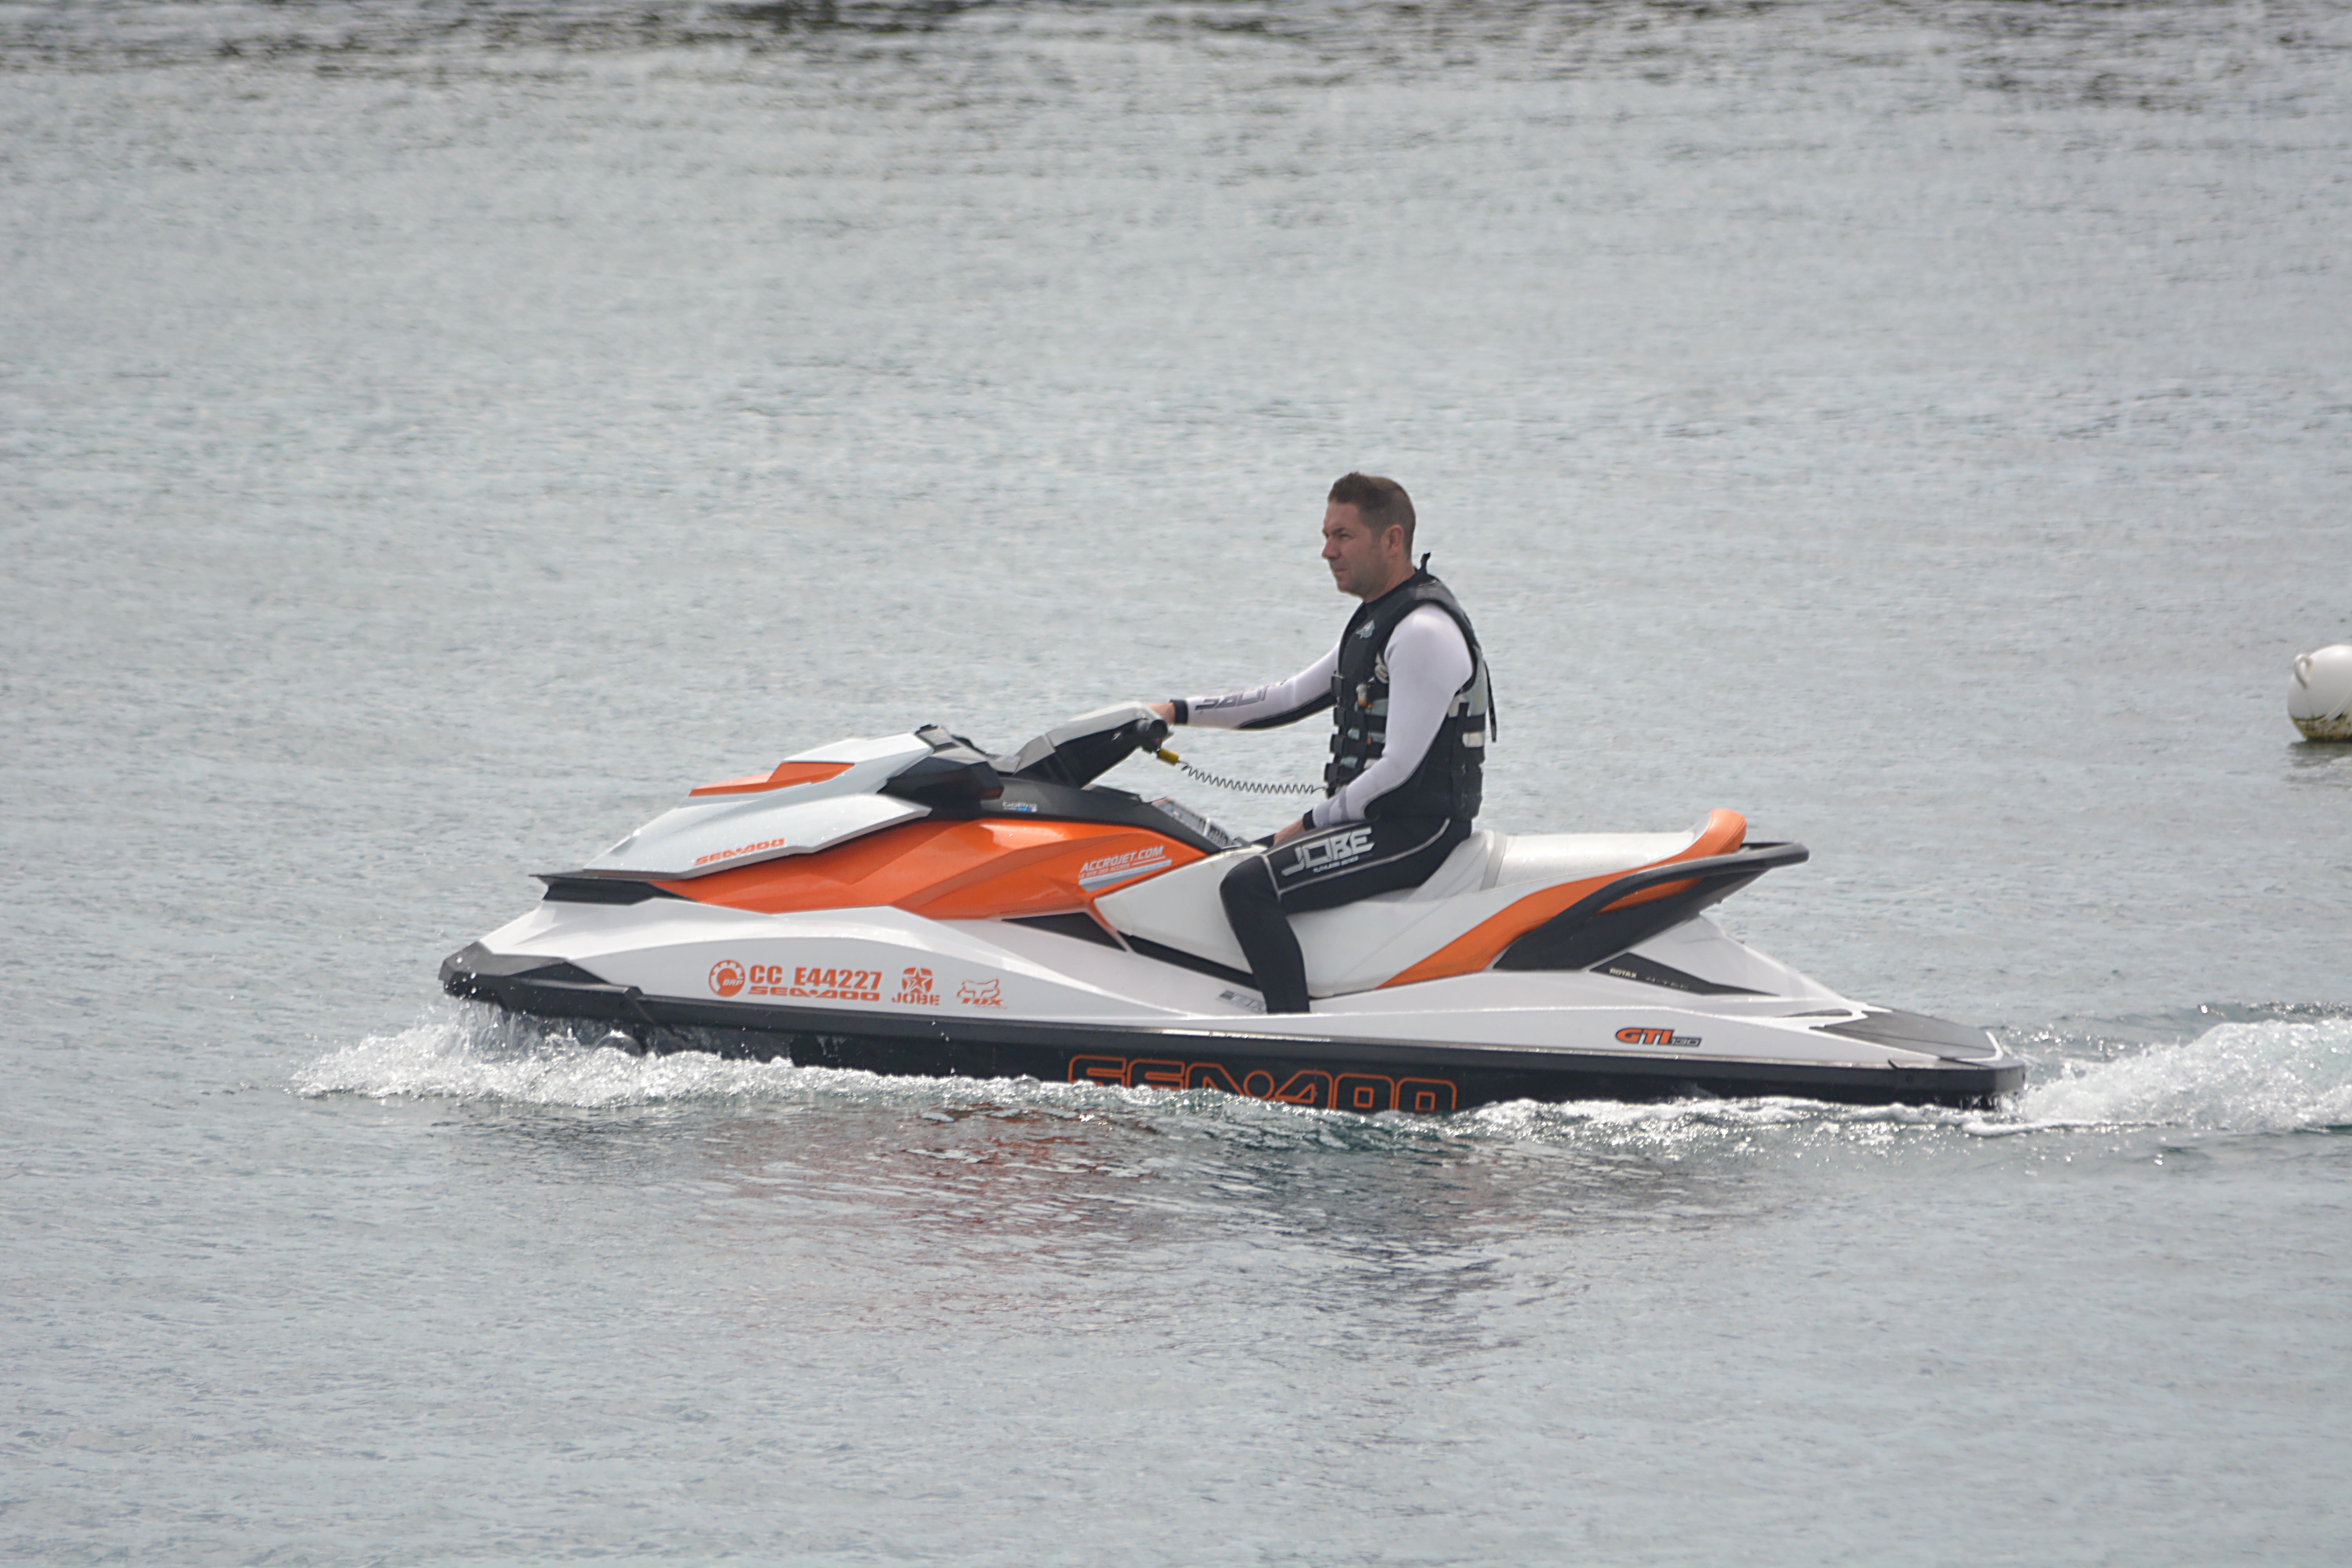
man, sea, water, sport, recreation, vehicle, blue, speed, leisure, sports, boating, character, watercraft, motorsport, water sport, jet ski, outdoor recreation, watercraft rowing, powerboating, personal water craft